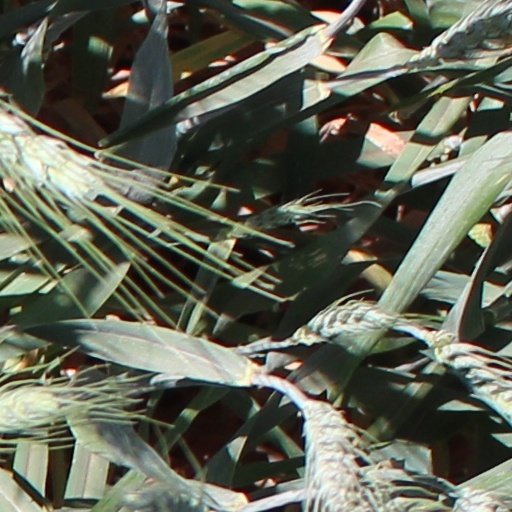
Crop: wheat